Johann Eck

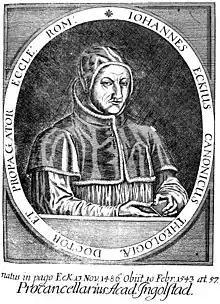
Portrait of Johann Eck (1717)

He championed the cause of the papacy, writing "De primatu Petri" in 1519, and his "Enchiridion locorum communium adversus Lutherum" ran through 46 editions between 1525 and 1576. From 1530 to 1535 he published a collection of his writings against Luther, "Opera contra Ludderum", in 4 vols. He verbally assailed his friend, humanist and jurist Ulrich Zasius, for a doctrine proclaimed ten years before, and Erasmus's "Annotationes in Novum Testamentum". Eck died at Ingolstadt on 10 February 1543.